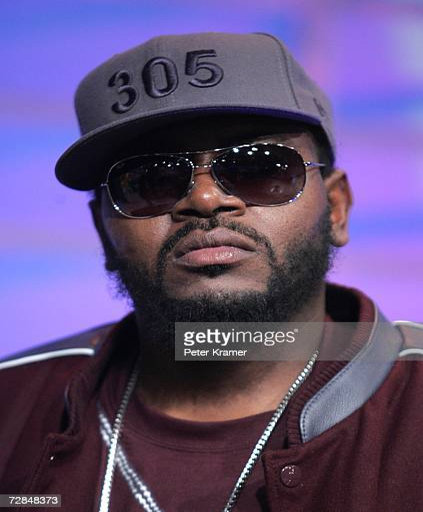
southern rap artist makes an appearance